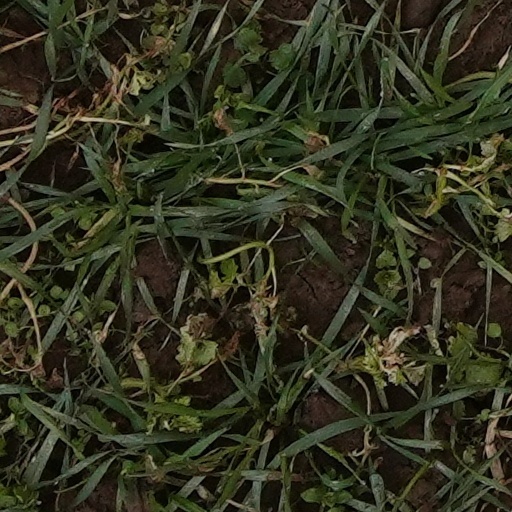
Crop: wheat